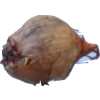
Label: onion